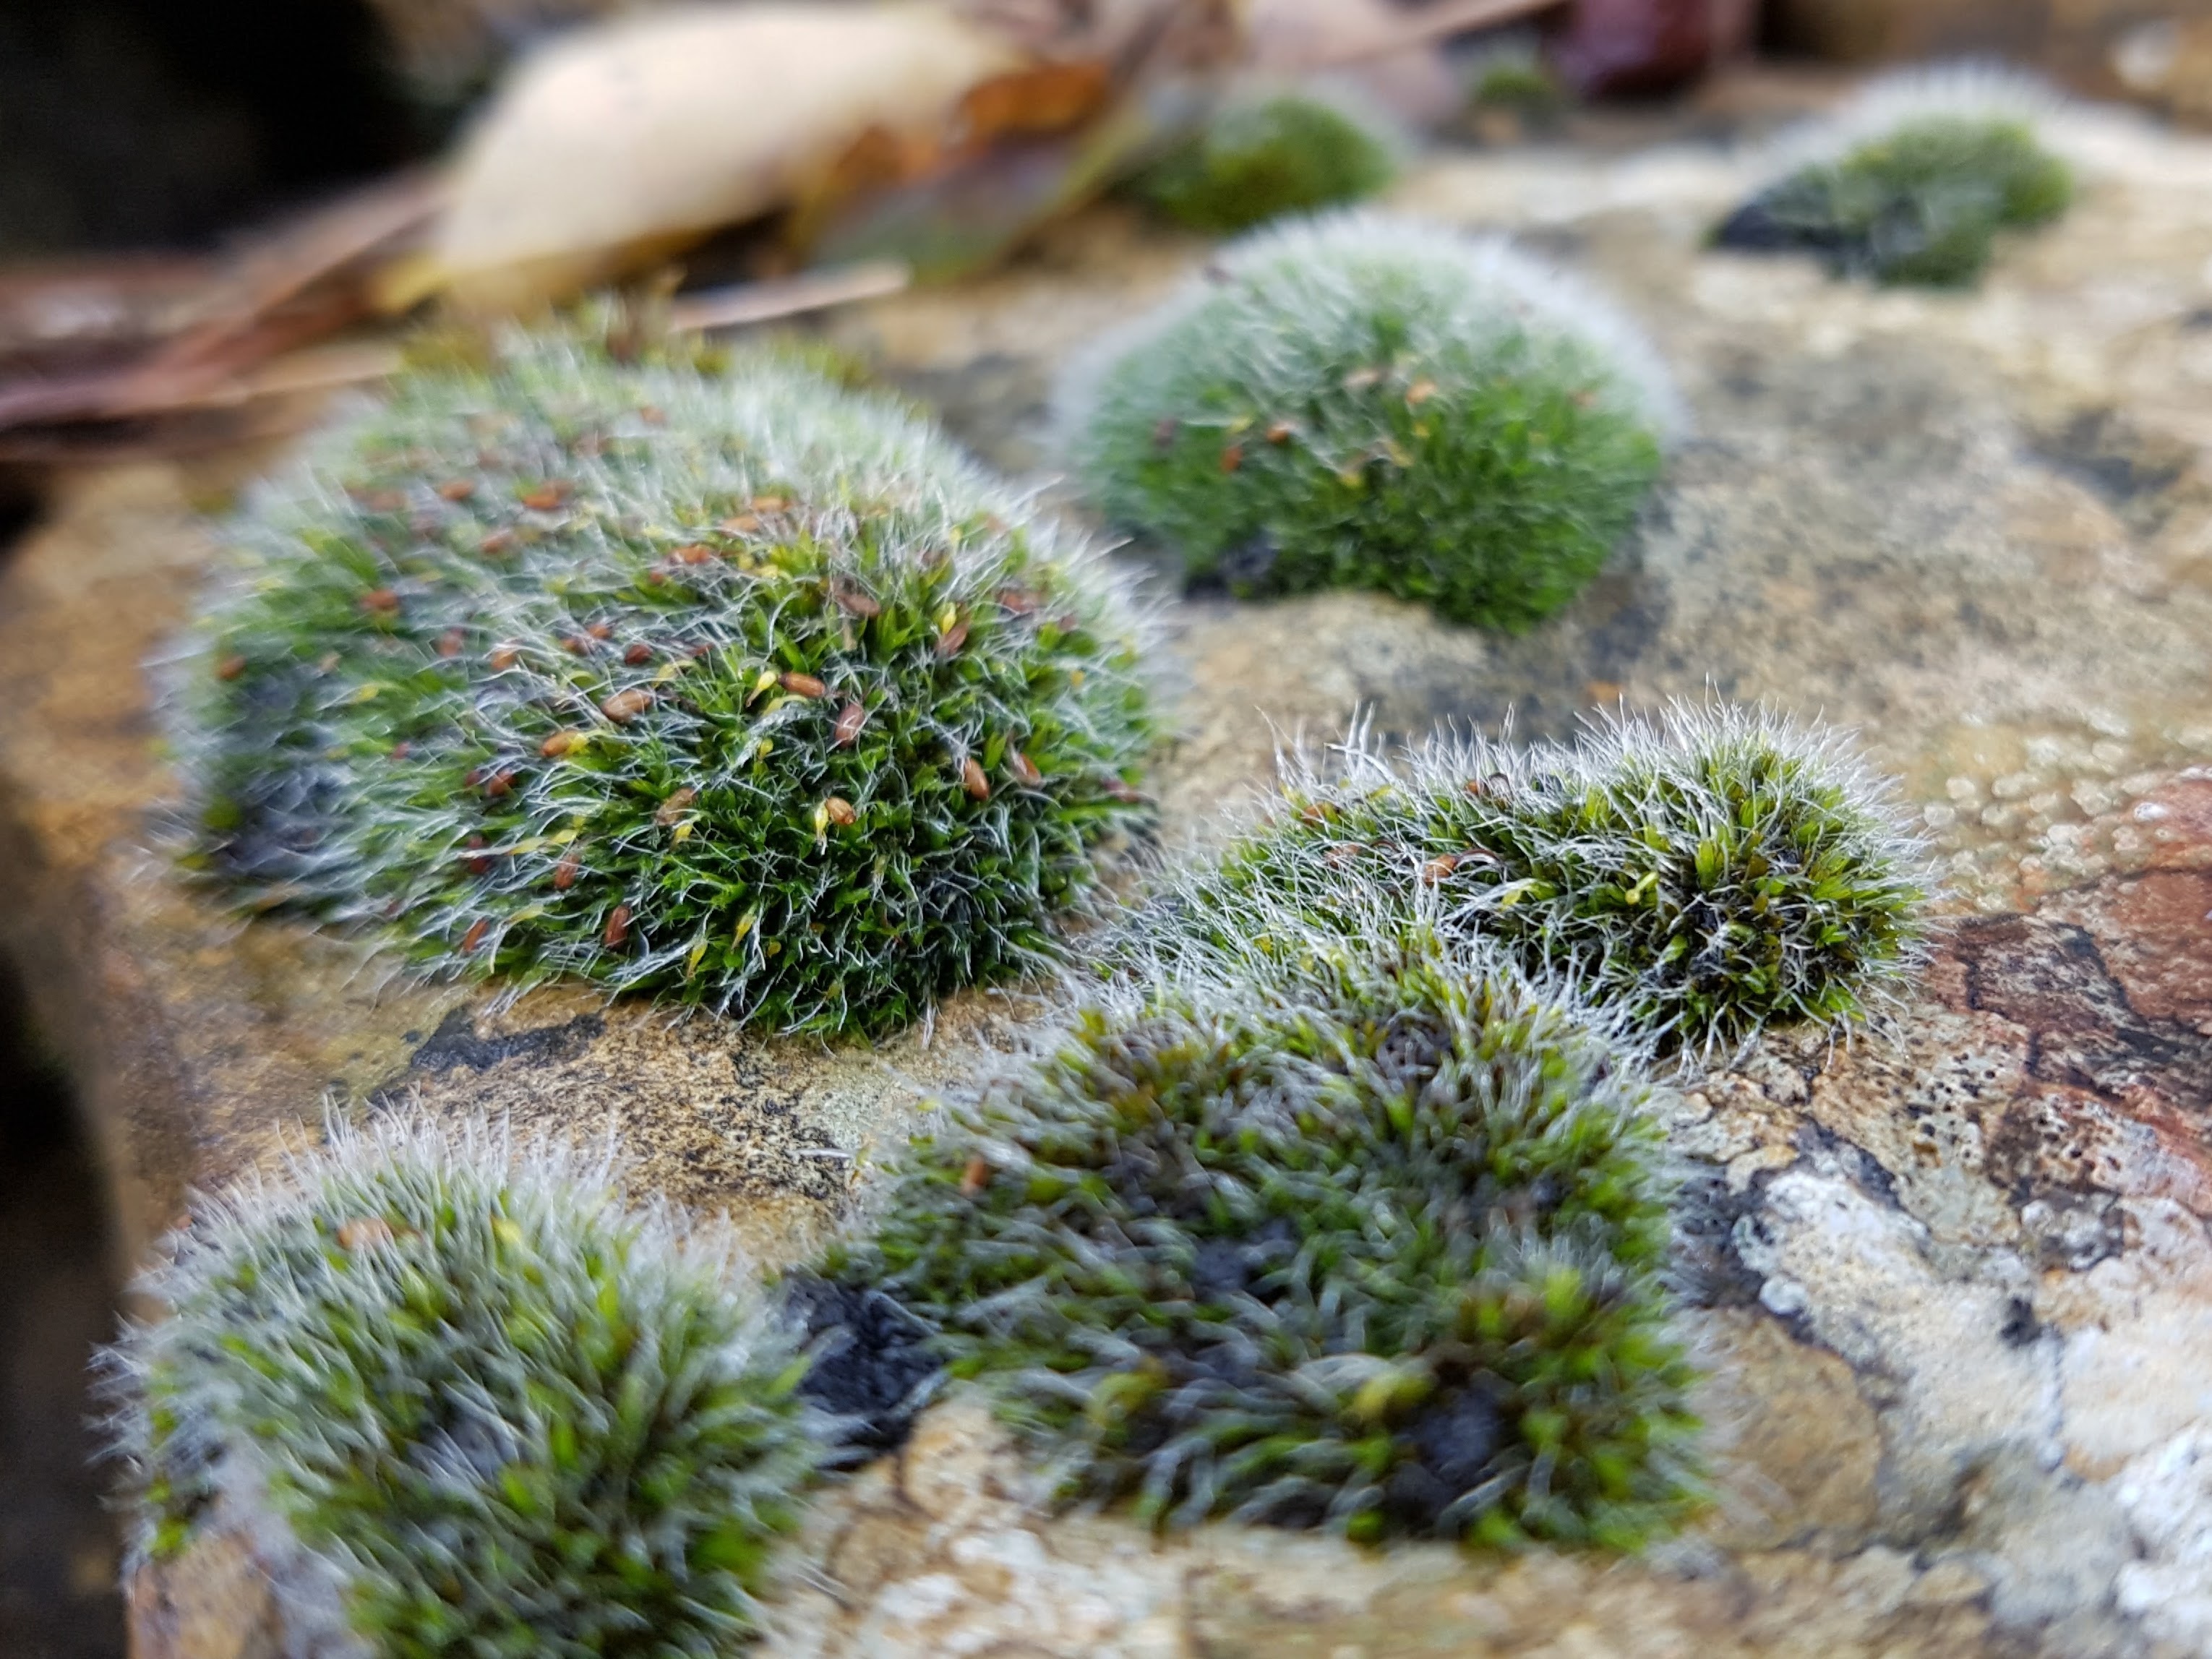
tree, nature, grass, rock, cactus, plant, flower, frost, moss, botany, garden, flora, macro photography, flowering plant, grass family, land plant